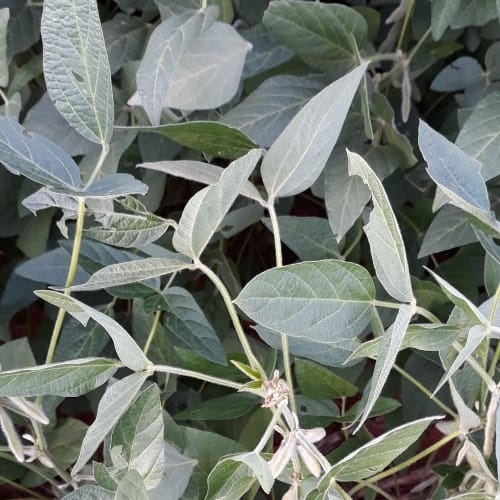
Label: Caterpillar